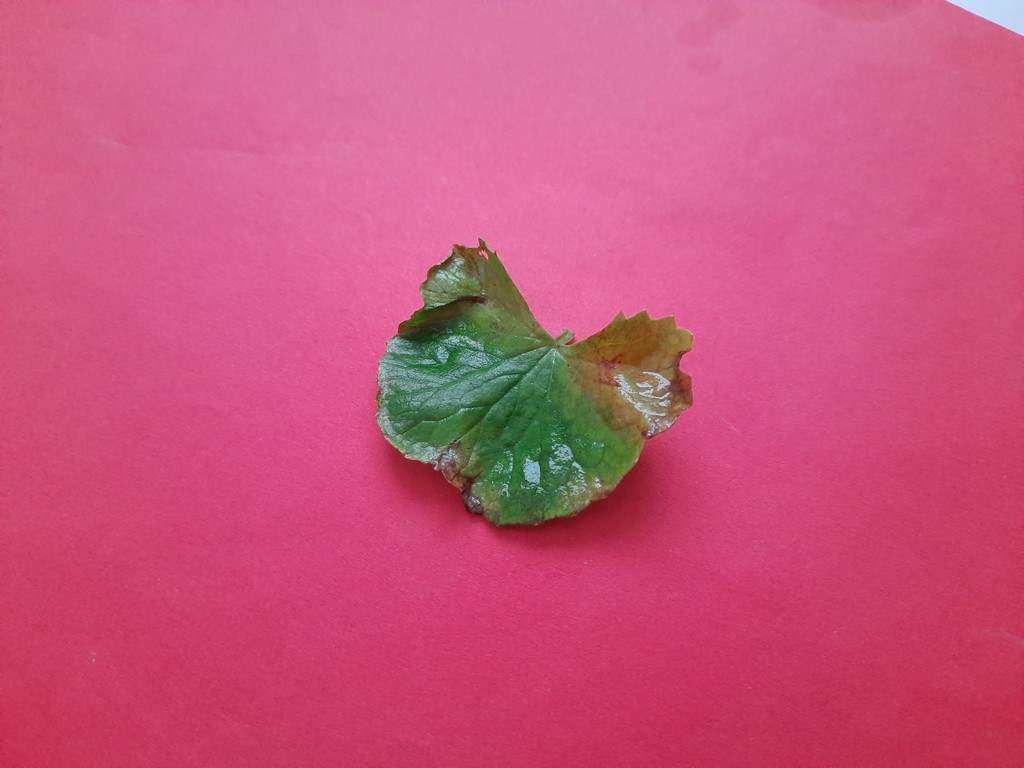
Label: Unhealthy